Good Robot

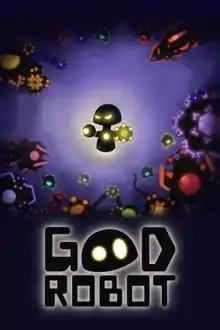

Good Robot is a 2016 multidirectional shooter video game developed and published by Pyrodactyl Games. The game was released for Microsoft Windows on April 5, 2016.